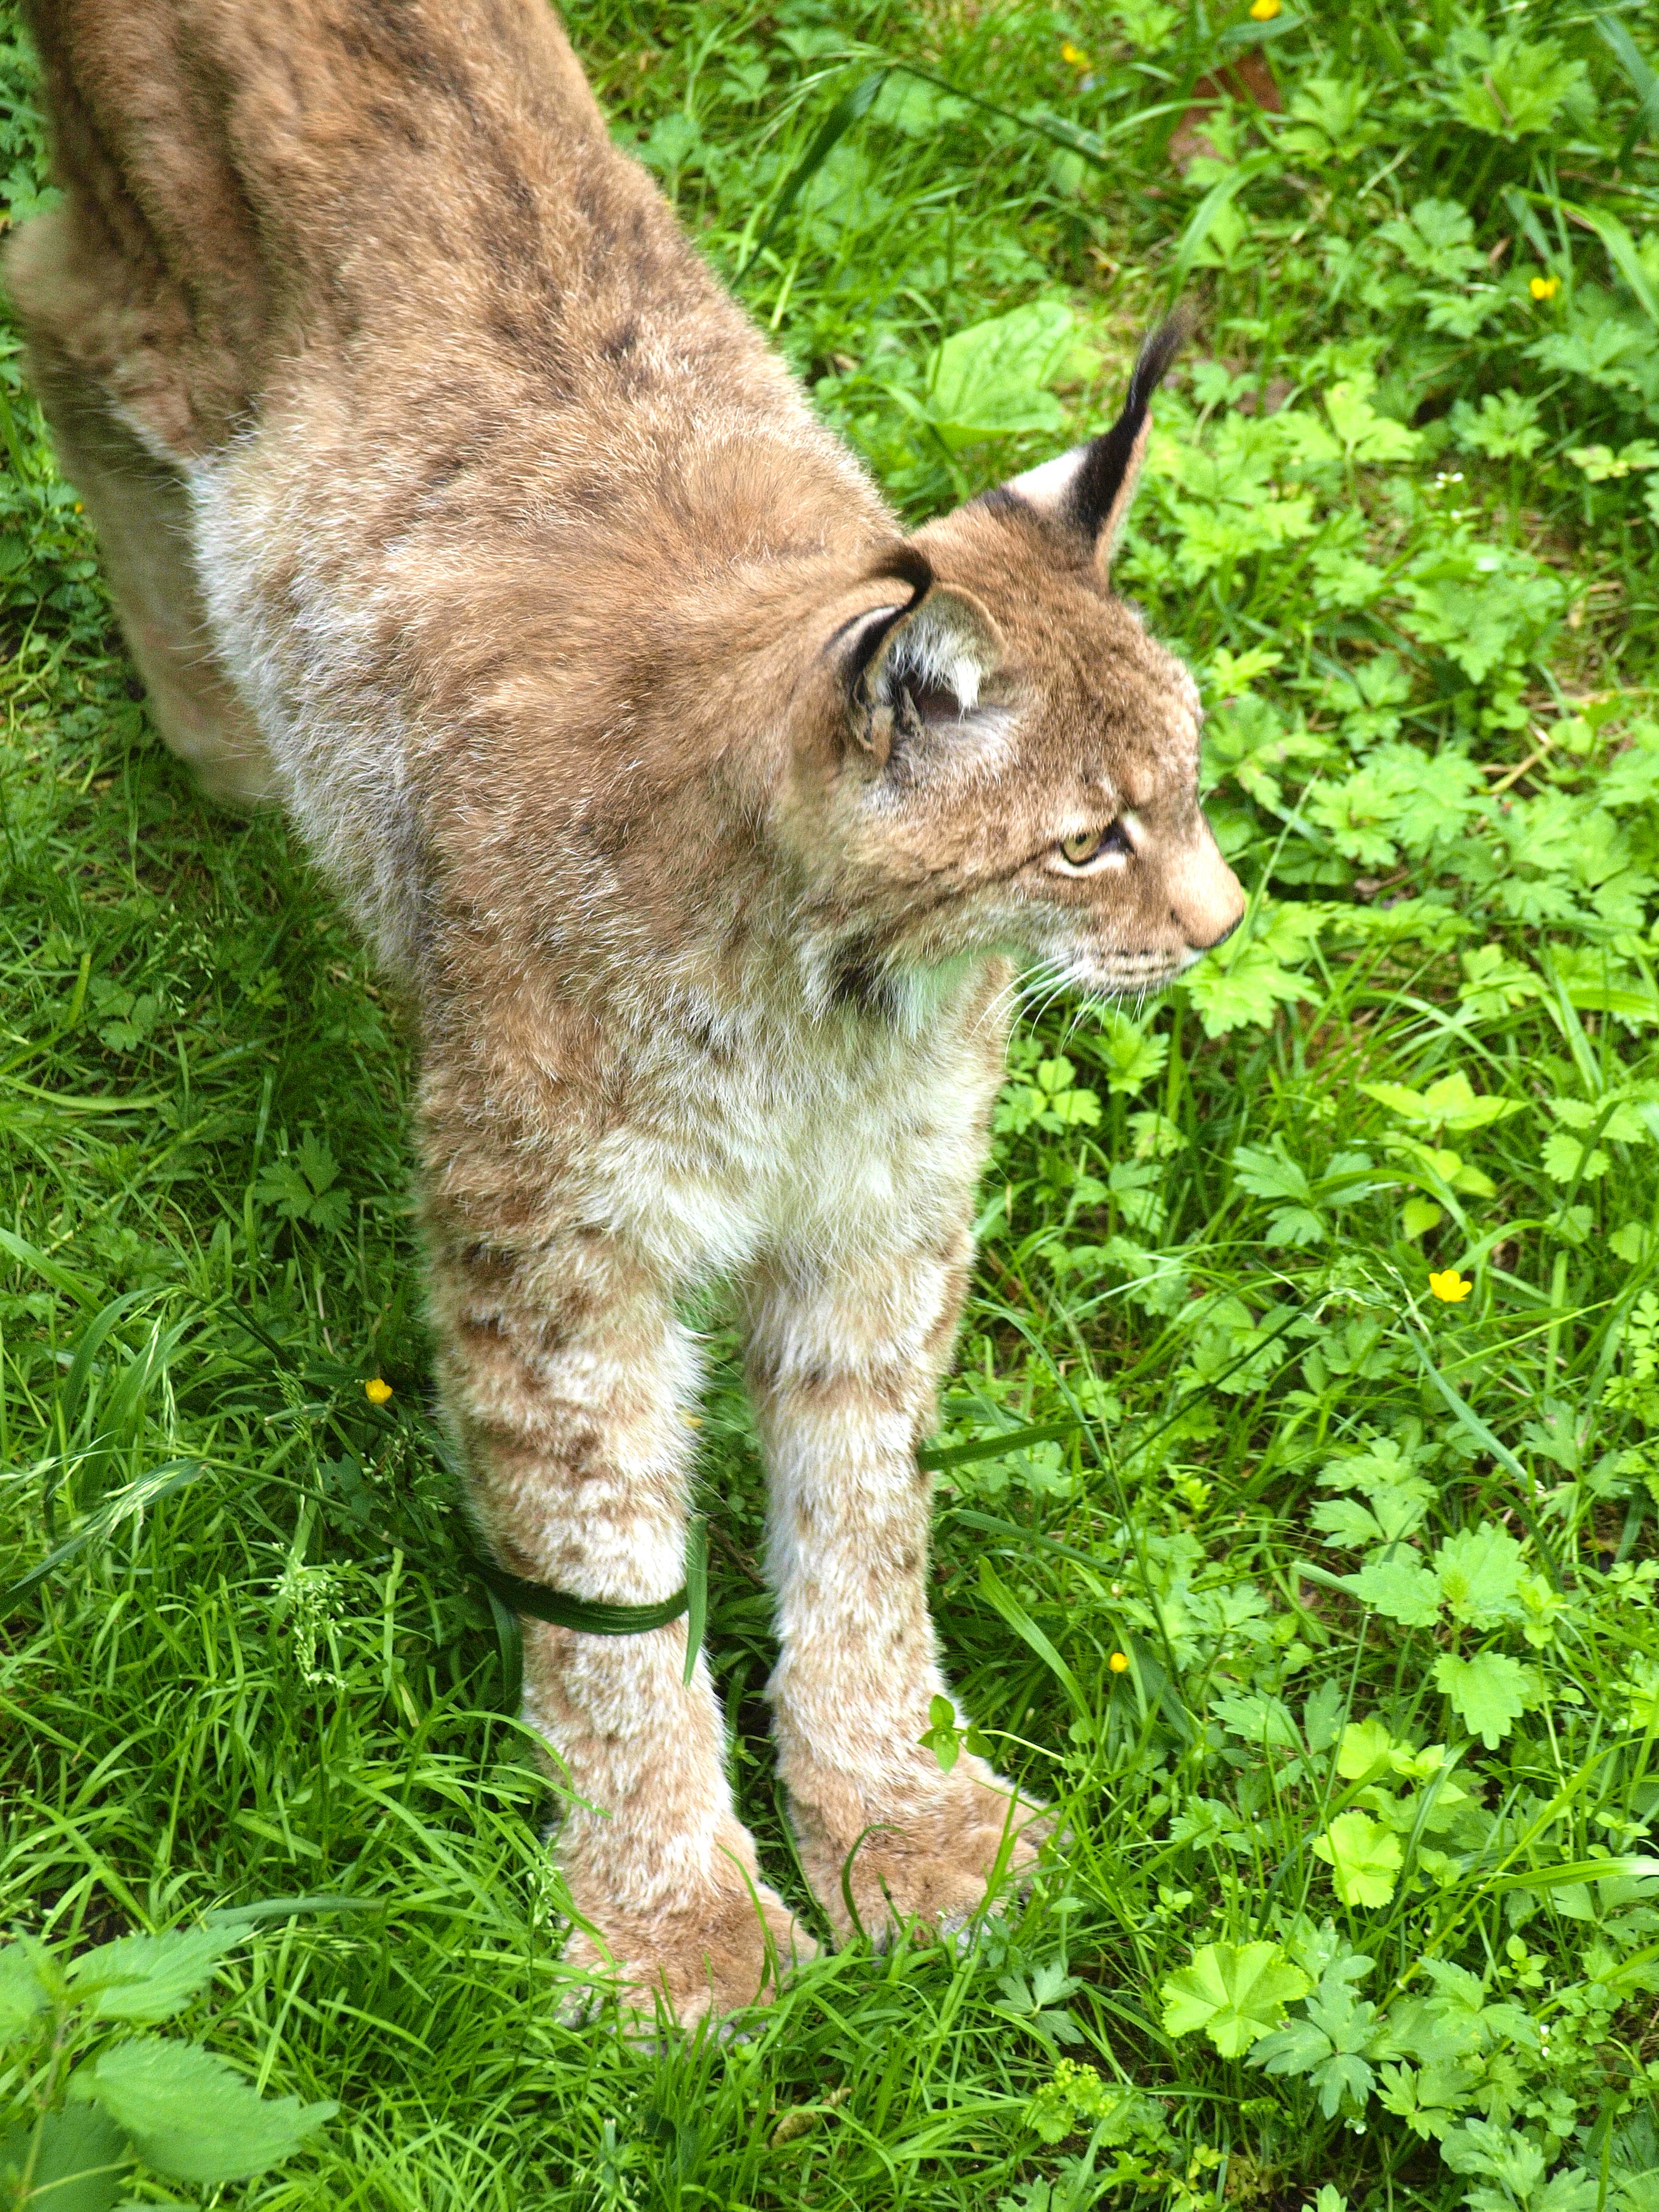
nature, grass, wildlife, wild, fur, cat, mammal, predator, fauna, cheetah, wild animal, mammals, vertebrate, hunter, lynx, wildcat, animal world, wildlife photography, bobcat, cougar, animal portrait, puma, carnivores, wild cat, eurasischer lynx, small to medium sized cats, cat like mammal